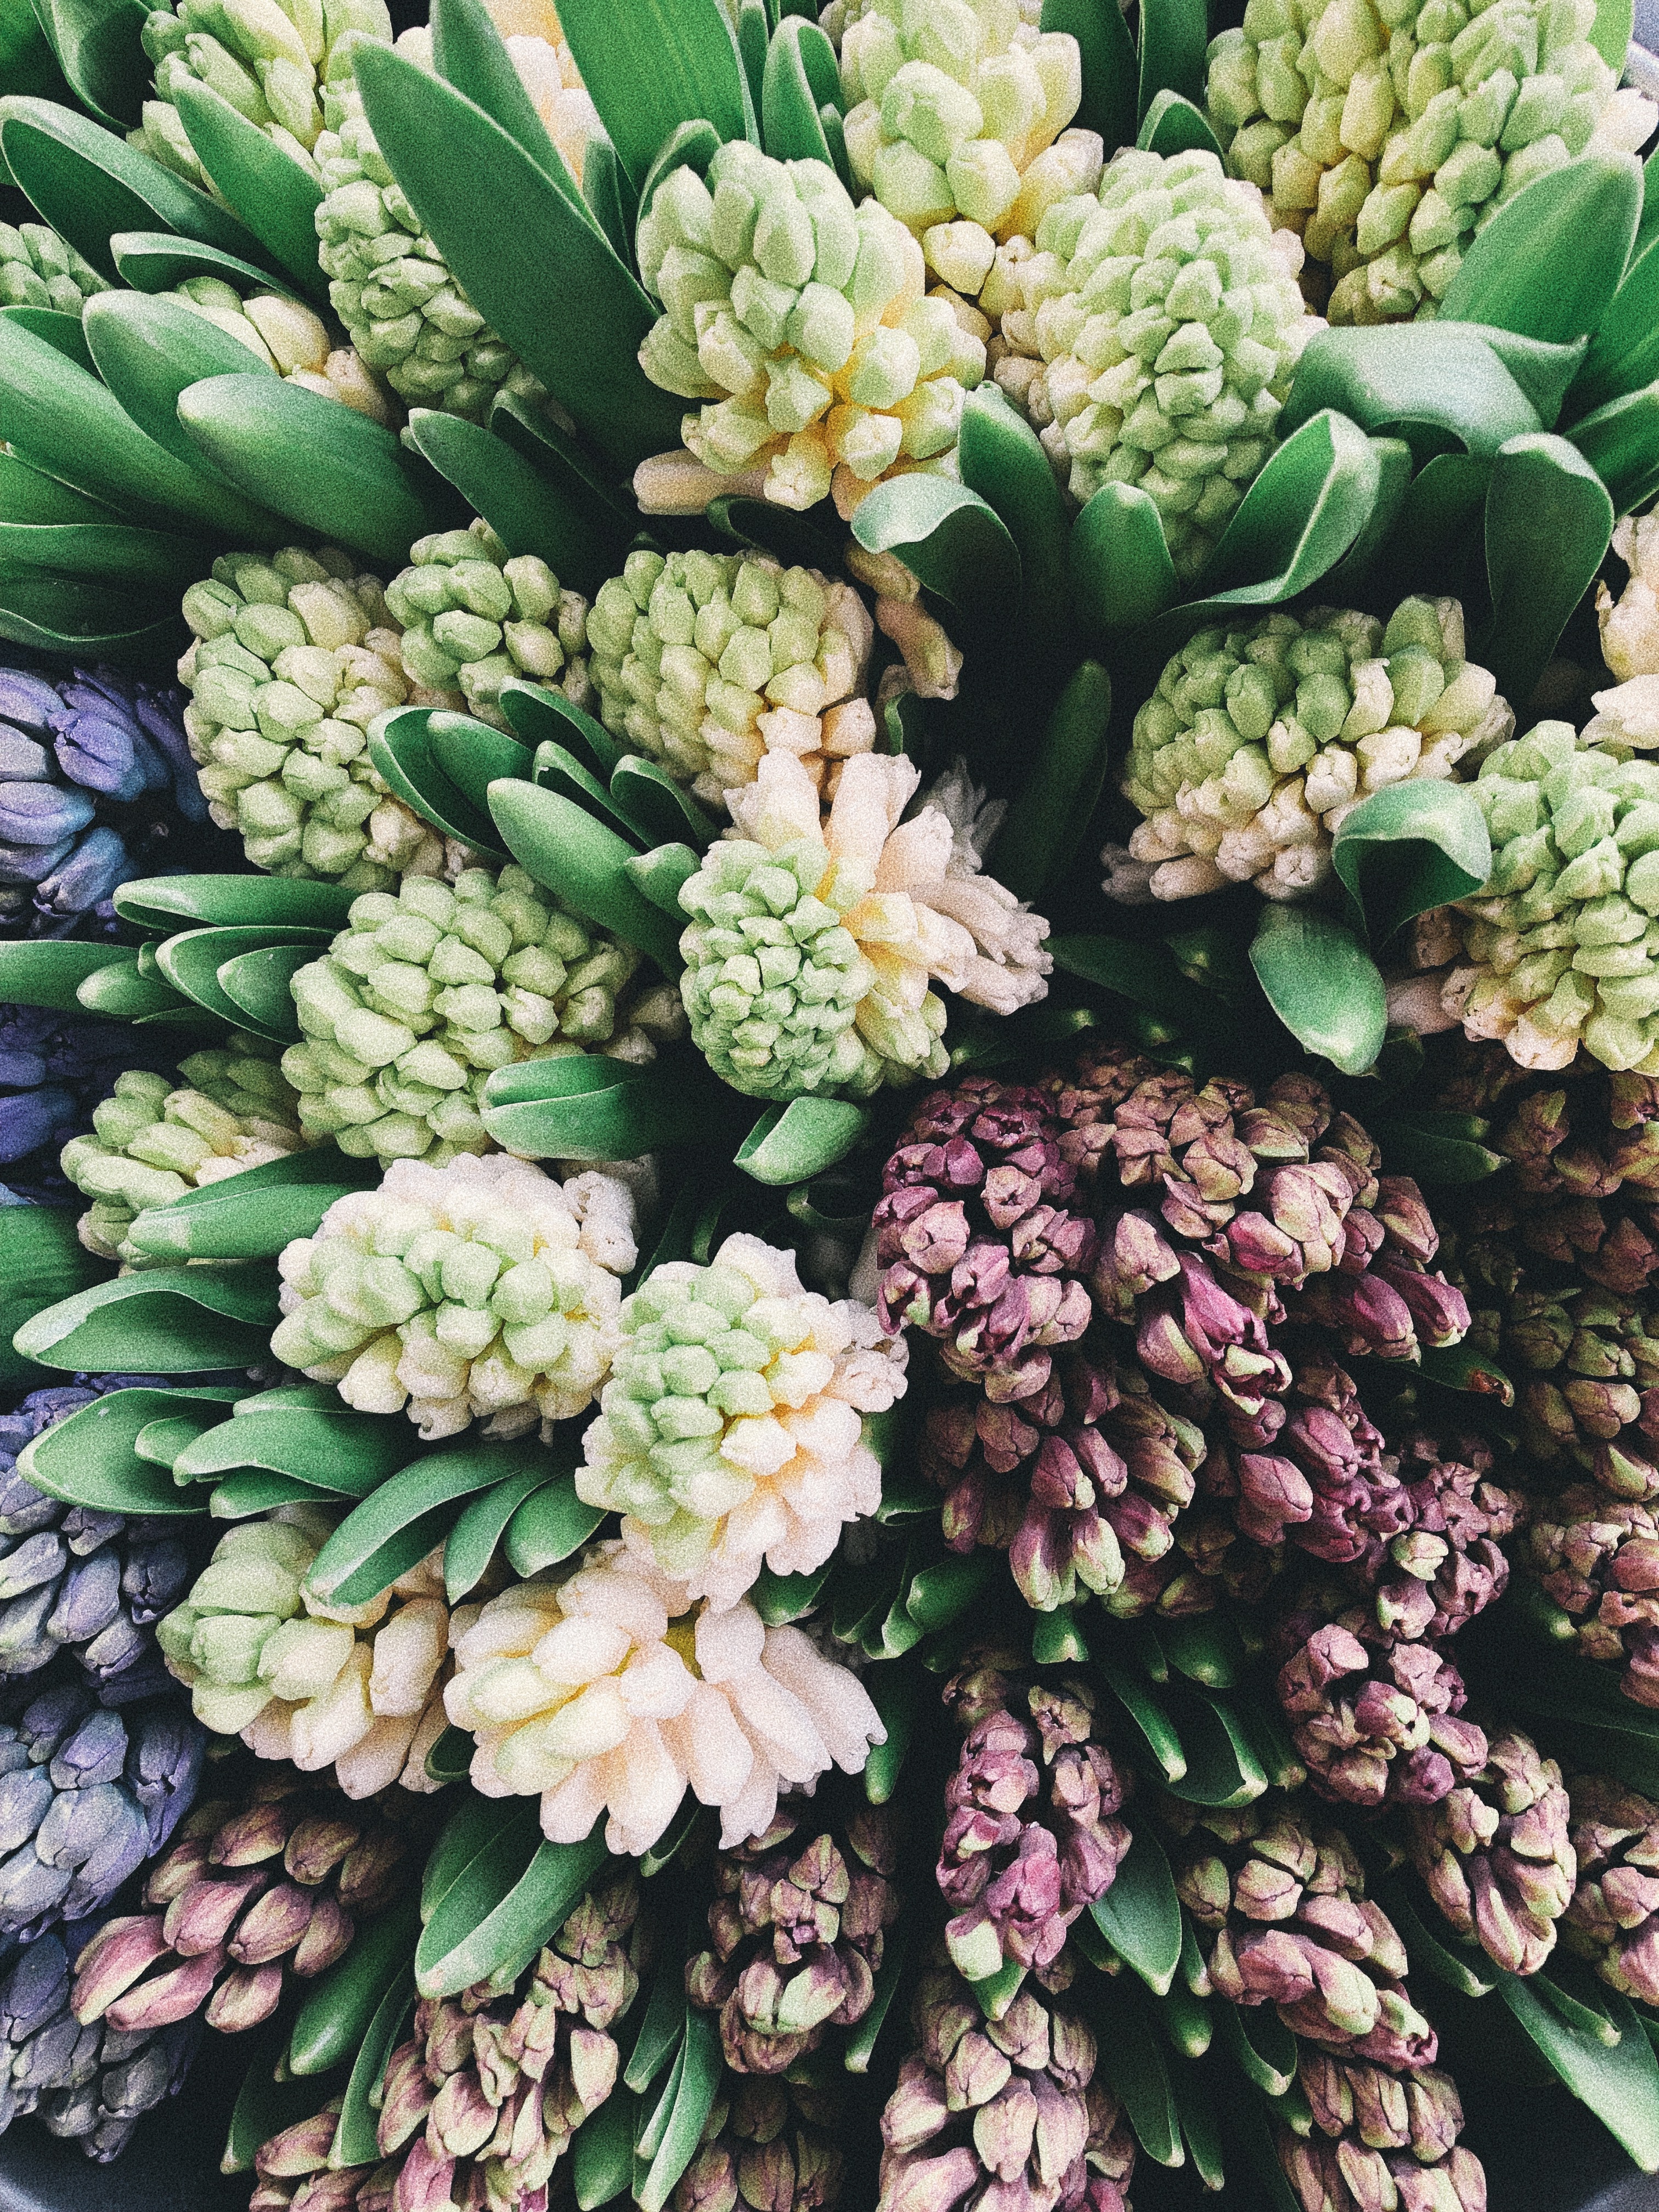
flower, plant, stonecrop family, flowering plant